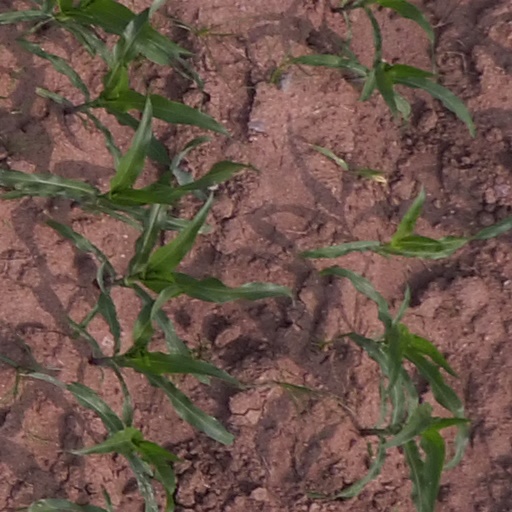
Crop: maize; corn